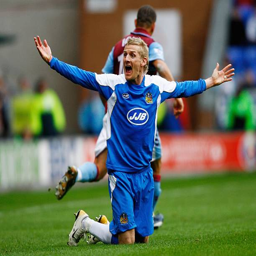
football player during the match .